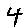
Label: 4